Ramnagar, Udhampur

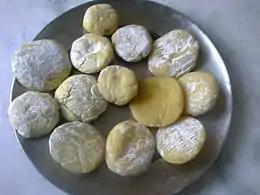
Famous Kalaadi of Ramnagar

Ramnagar is located at . It has an average elevation of 828 metres (2716 feet). Ramnagar is hilly and roughly 90% forested aleit with scrubby, secondary growth in many parts. Local attractions include the pilgrimage sites of Chountra Mata to each of which a "Akhand Jyoti" is carried on the eve of "Navratra" (which is scheduled twice a year). This yatra (pilgrimage) is carried with great fervour and dedication towards Maa Durga and Maa Kali. These pilgrimages are traditionally performed on foot though a motorable road is now under construction to Chontra Mata.